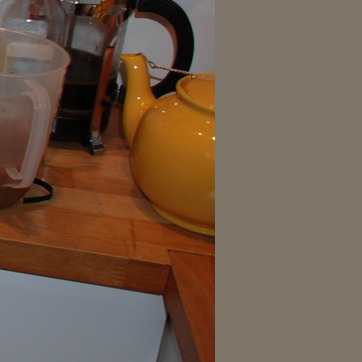
Material: ceramic